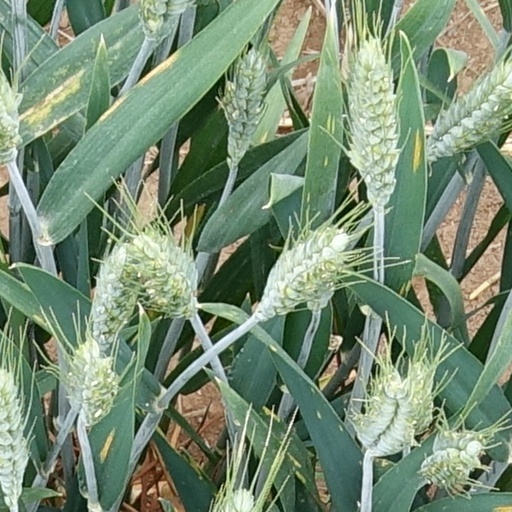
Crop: wheat